Sioux Lookout

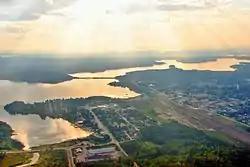
Aerial view of Sioux Lookout

New residential zones have been created in response to Sioux Lookout's continued population growth (which is one of the highest rates in Northern Ontario). In the past decade, Sioux Lookout has renovated its train station and built several new buildings including a new elementary school, a new high school, grocery store, youth centre, court house, hospital, and clinic.